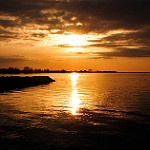
Label: sea